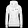
Label: Pullover